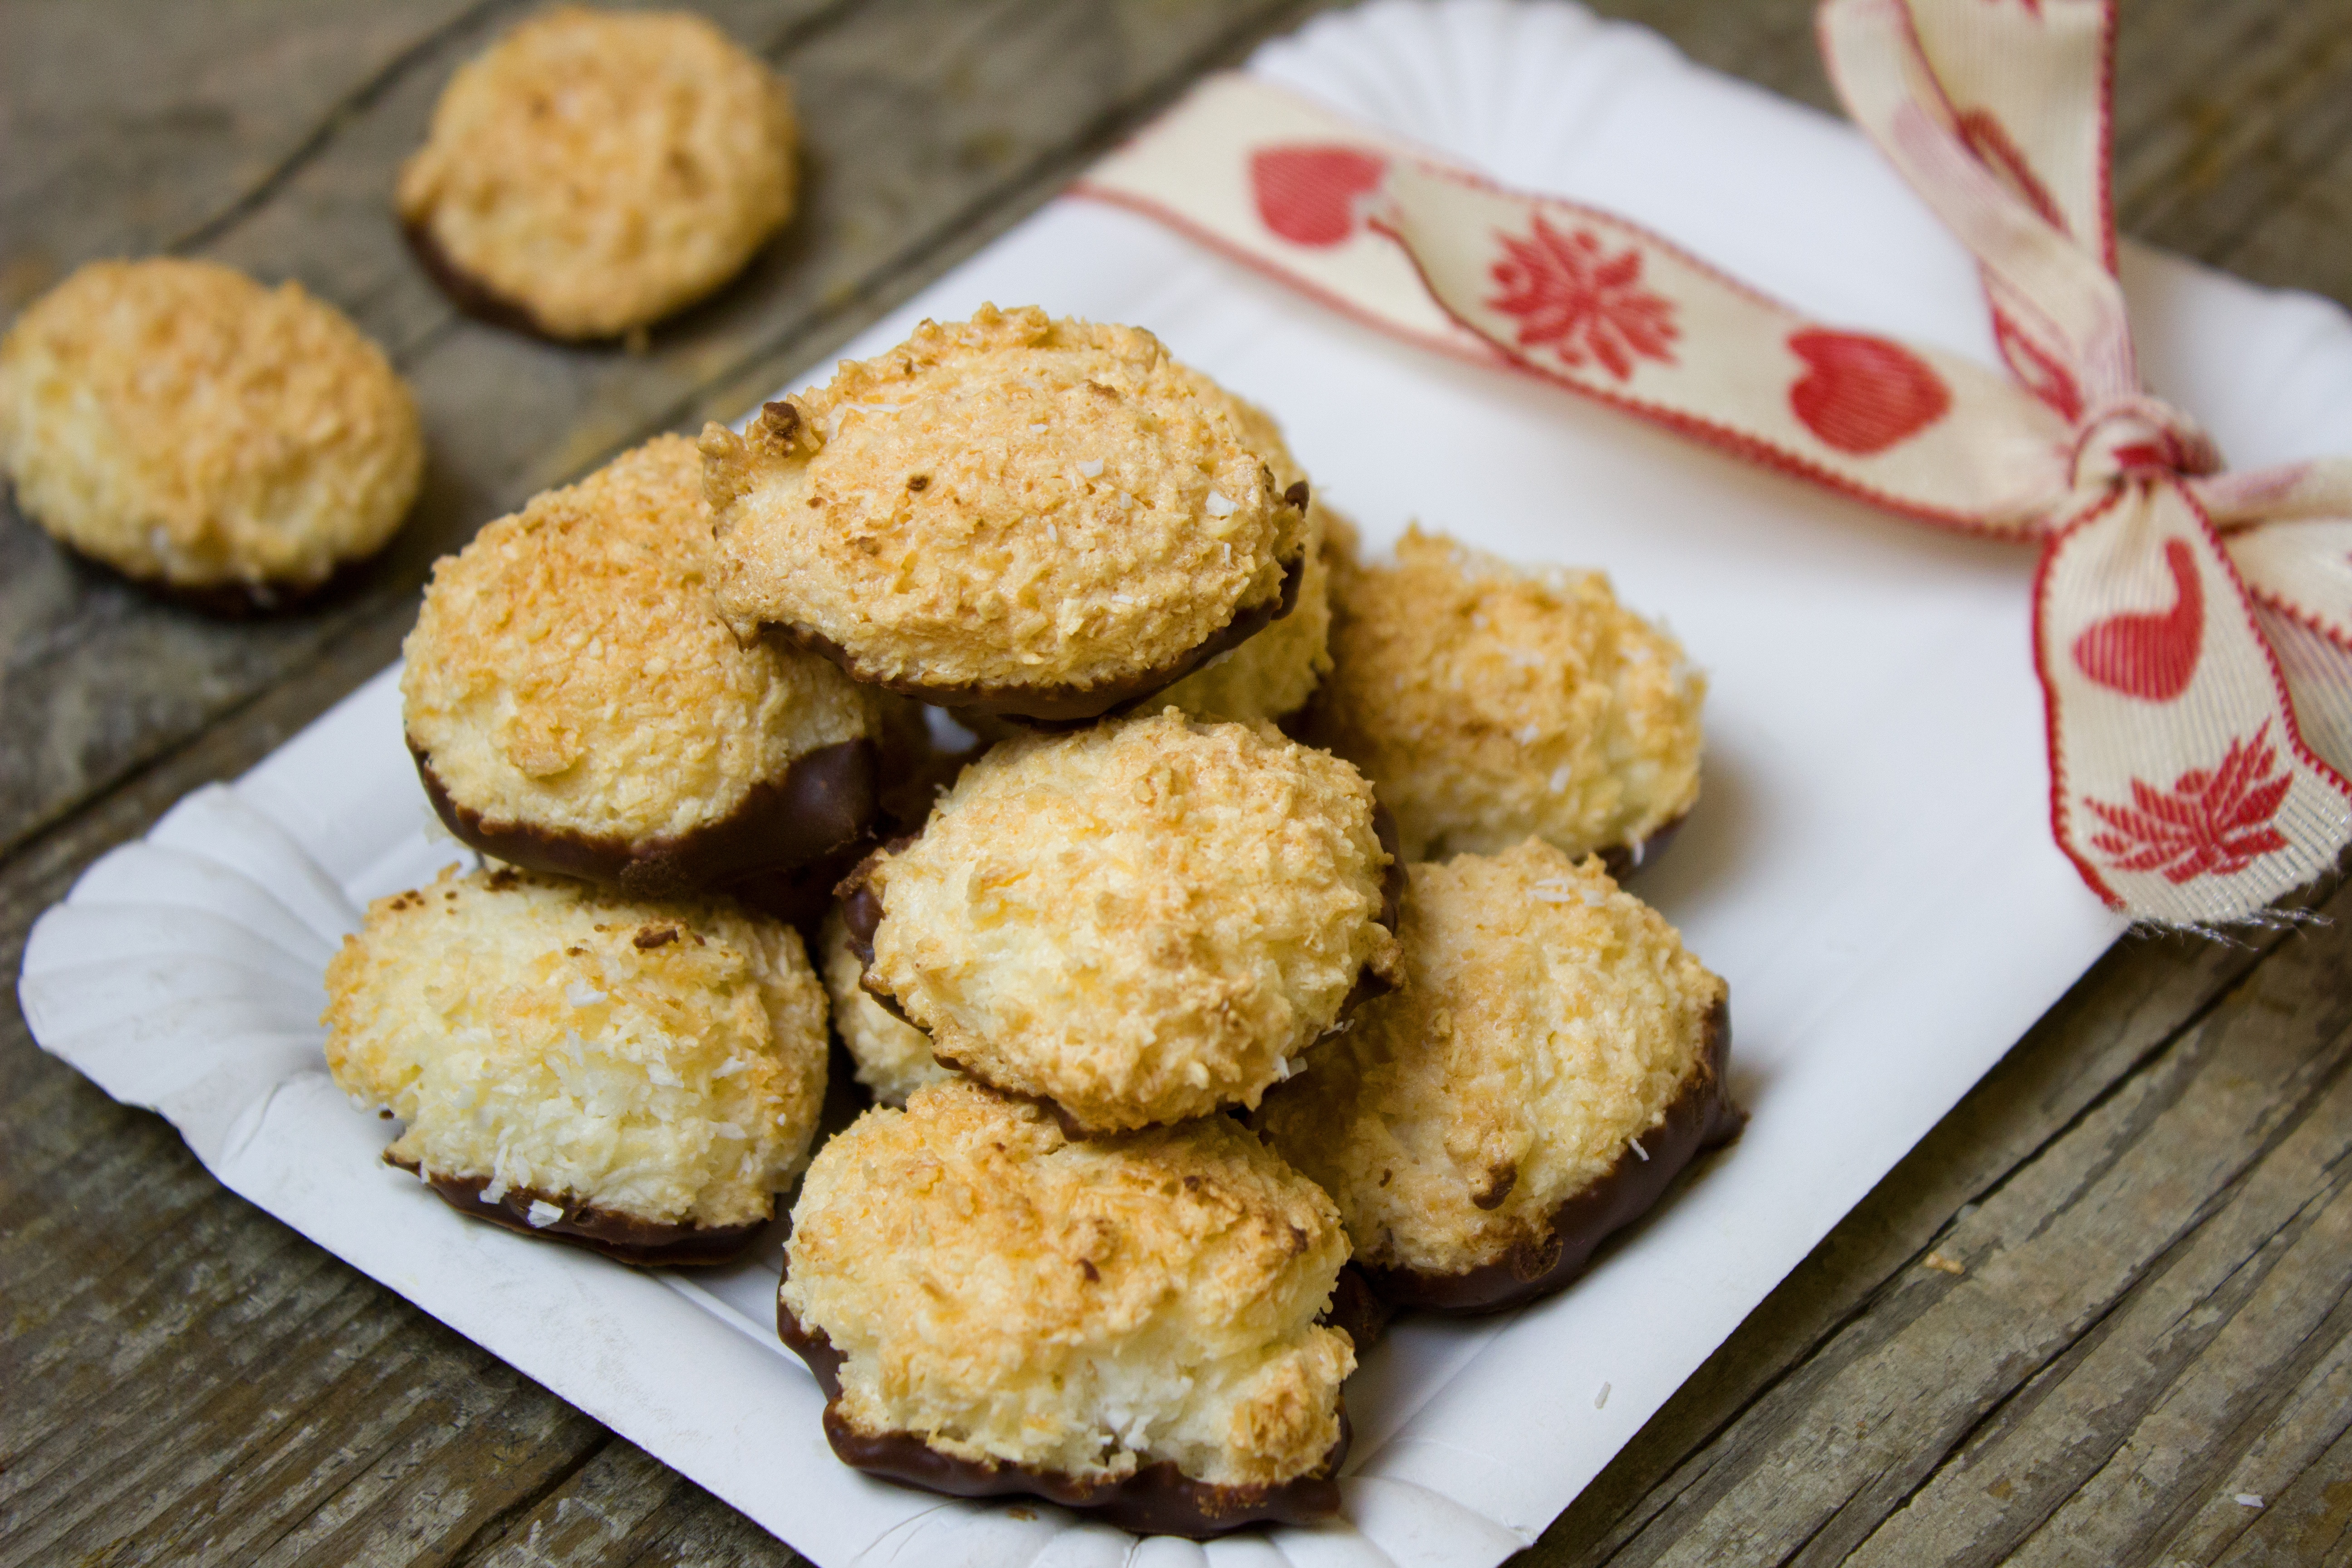
sweet, dish, meal, food, produce, vegetable, breakfast, chocolate, baking, christmas, cookie, macaroon, dessert, cuisine, delicious, bakery, advent, bake, christmas cookies, christmas time, pastries, coconut, cookies, sugar, vegetarian food, treat, baked goods, small cakes, christmas baking, glaze, baking cookies, shortbread cookies, snack food, cookies and crackers, fried food